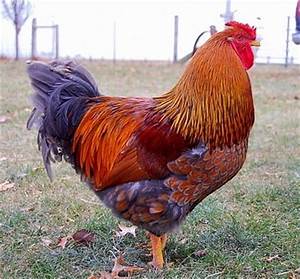
Label: gallina